Srebrenica massacre

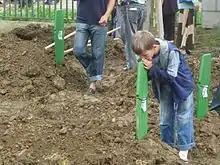
A boy at a grave during the 2006 funeral of genocide victims

In September 2003, former US President Bill Clinton officially opened the Srebrenica Genocide Memorial to honour the victims of the genocide. The total cost was around $6 million. "We must pay tribute to the innocent lives, many of them children who were snuffed out in what must be called genocidal madness", Clinton said.